Rikishi

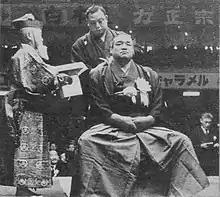
Haguroyama's retirement ceremony in 1954.

When a retires as an active wrestler, he symbolically marks the end of his career by cutting his topknot, symbolizing his traditional samurai rank and his career as a wrestler. The cutting of the topknot takes place in a dedicated ceremony called , even if the actually retire several months before the ceremony takes place.